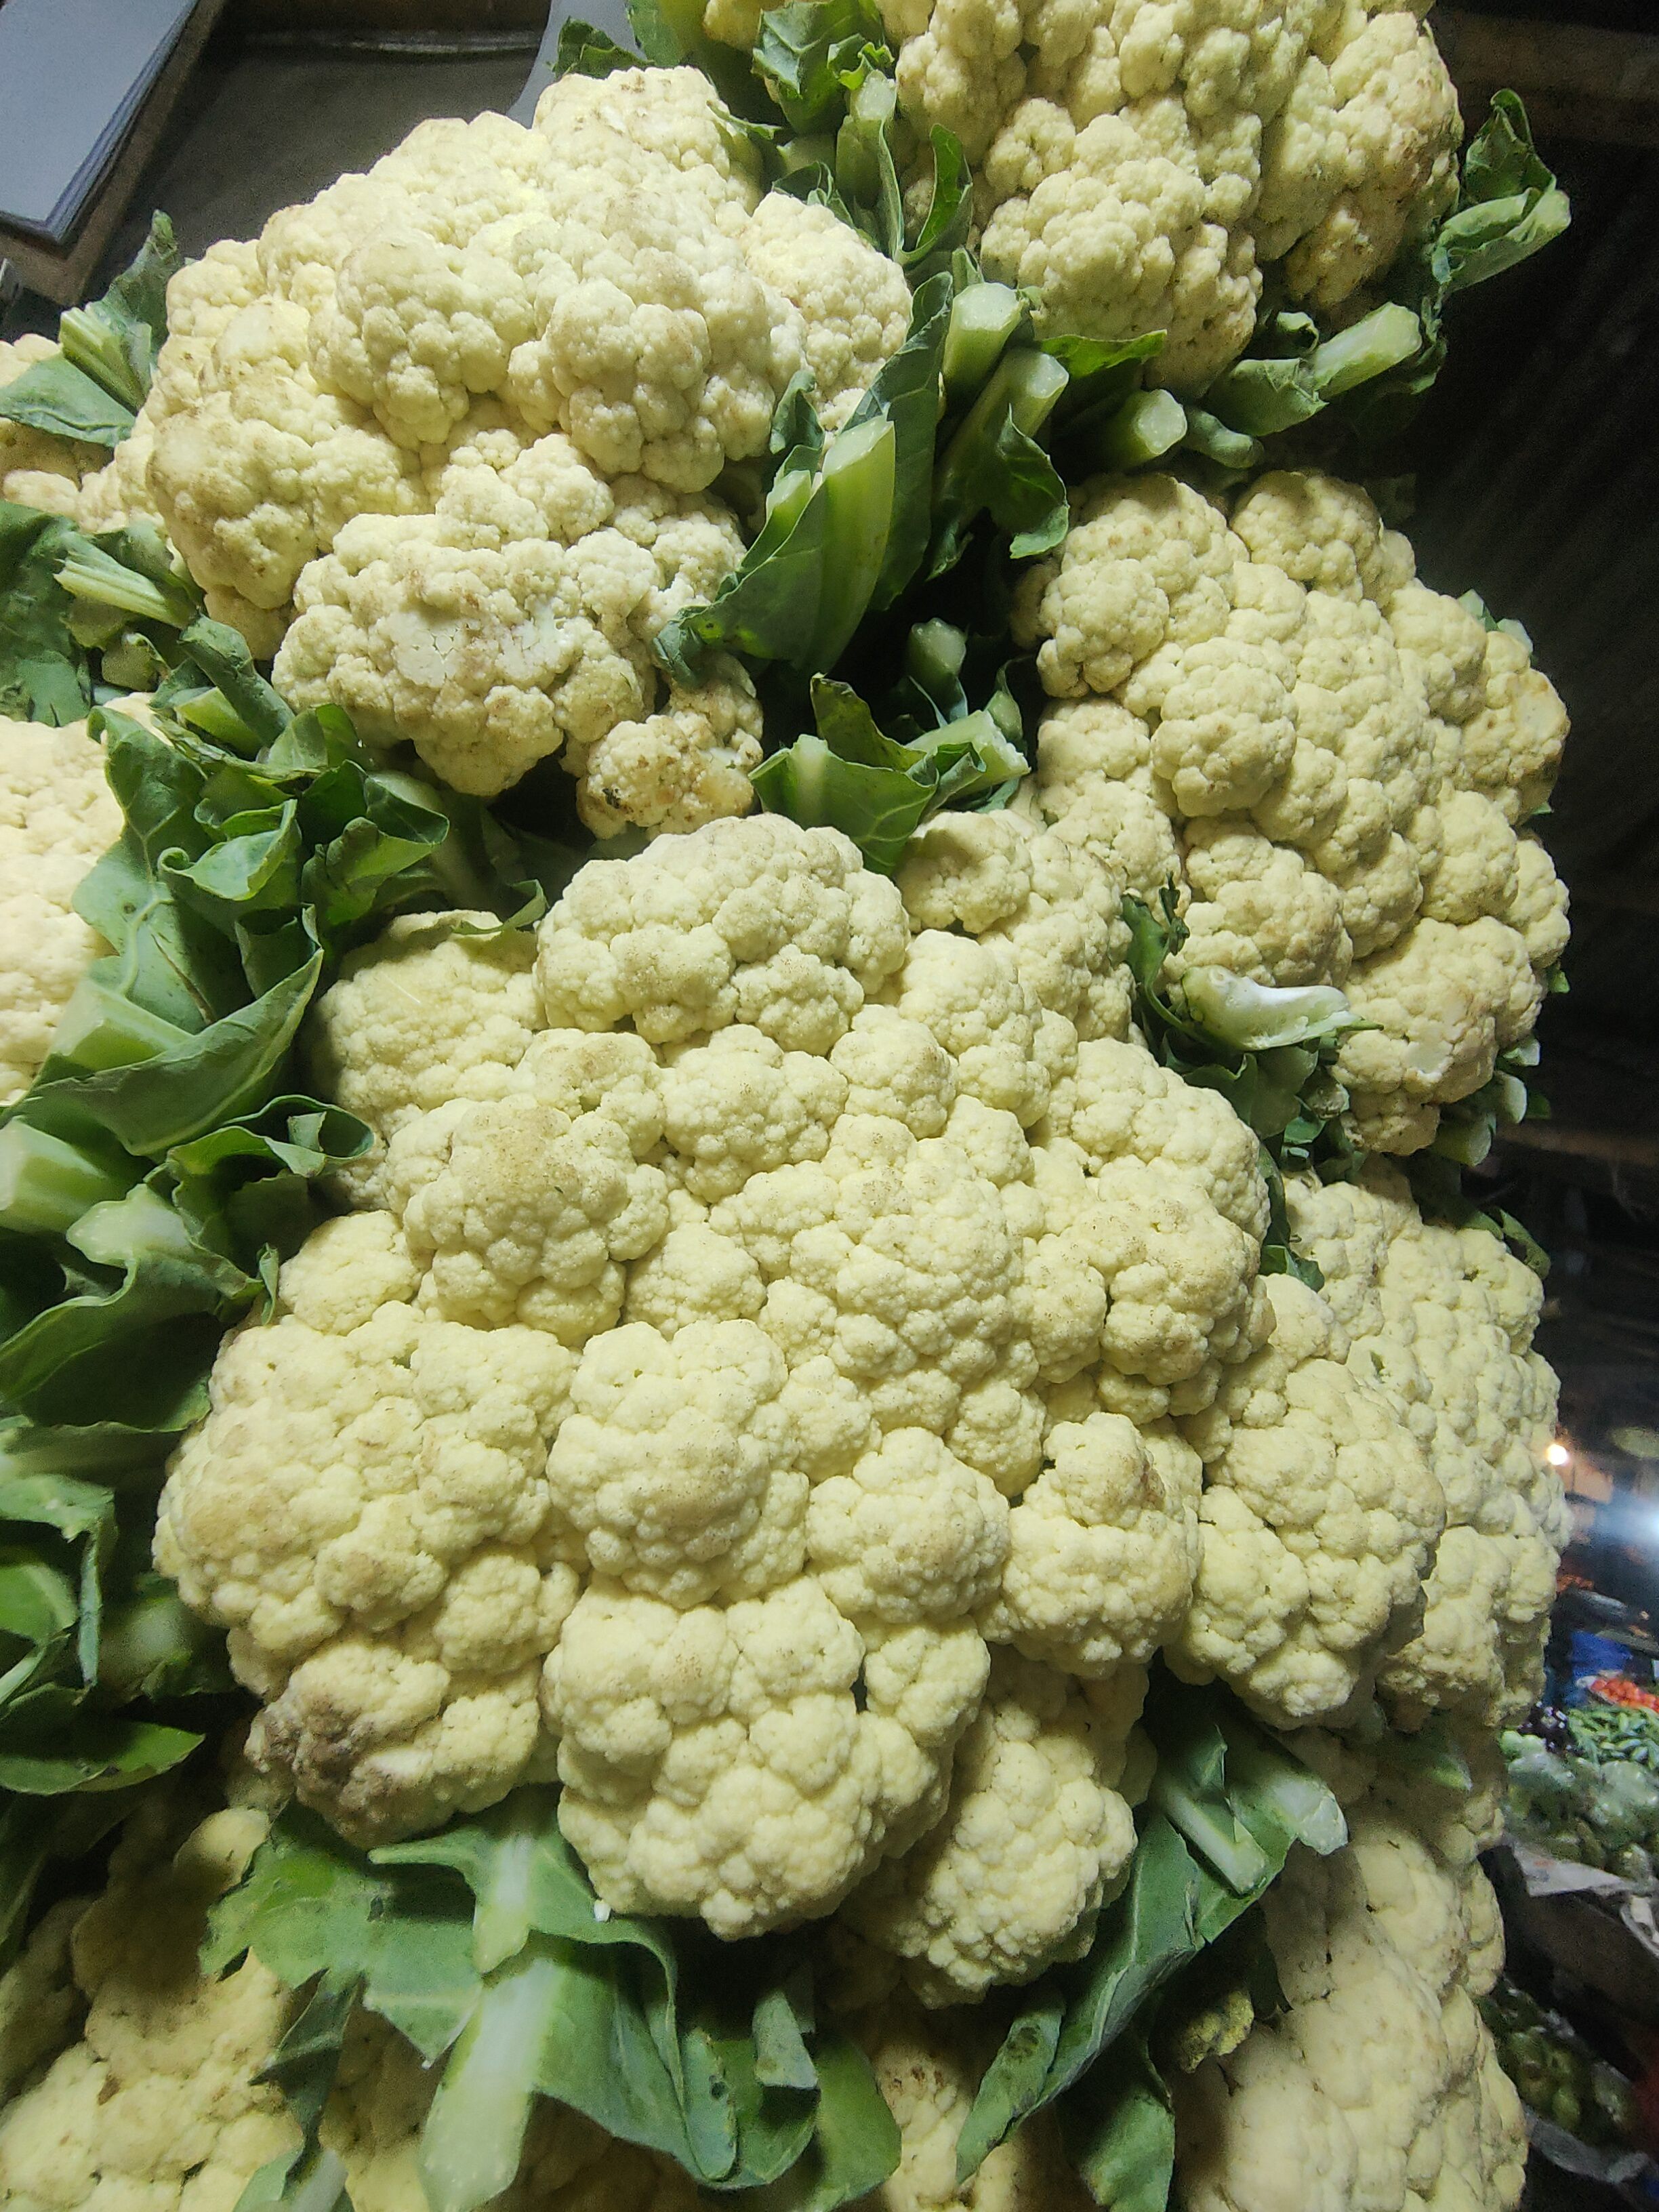
Label: Brassica oleracea